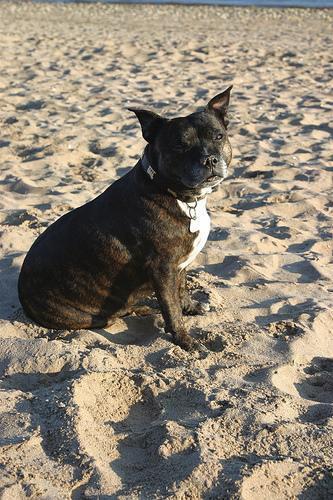
Staffordshire_bullterrier